Diademodon

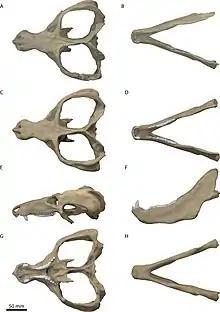
Restored skull based on CT cans

Harry Seeley had found his fossil in the Burgersdorp Formation of the Beaufort Group in the Karoo Basin of South Africa. As late as 1988, "Diademodon" had been considered a Gomphodont due to its transversely expanded cheek teeth, however, it has since been placed in the Cynodont order due to significant differences in skull morphology. Additional species were named by paleontologist A. S. Brink in 1979, although they are now considered synonyms of the type species "Diademodon tetragonus". Fossils of the "Diademodon tetragonus" have more recently been found in the Omingonde Formation of Namibia, the Fremouw Formation of Antarctica, the Ntawere Formation of Zambia and the Río Seco de la Quebrada Formation in Mendoza Province, Argentina.